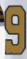
Number: 9